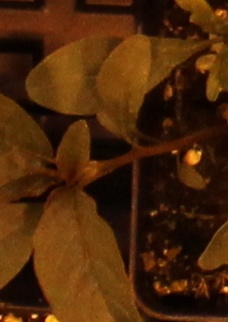
Label: Waterhemp